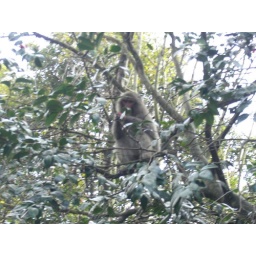
monkey in a tree - duh